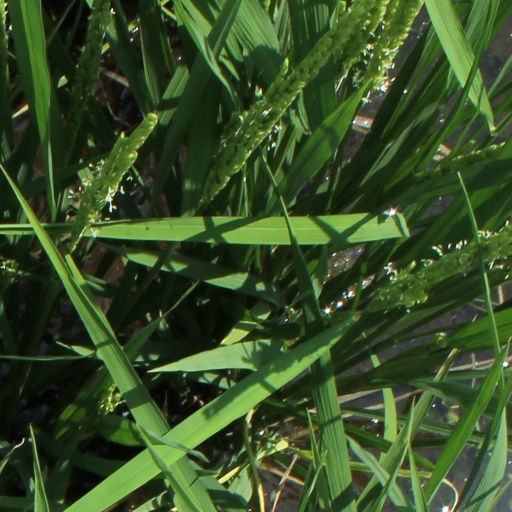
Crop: rice